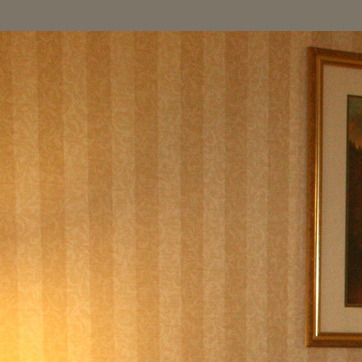
Material: wallpaper